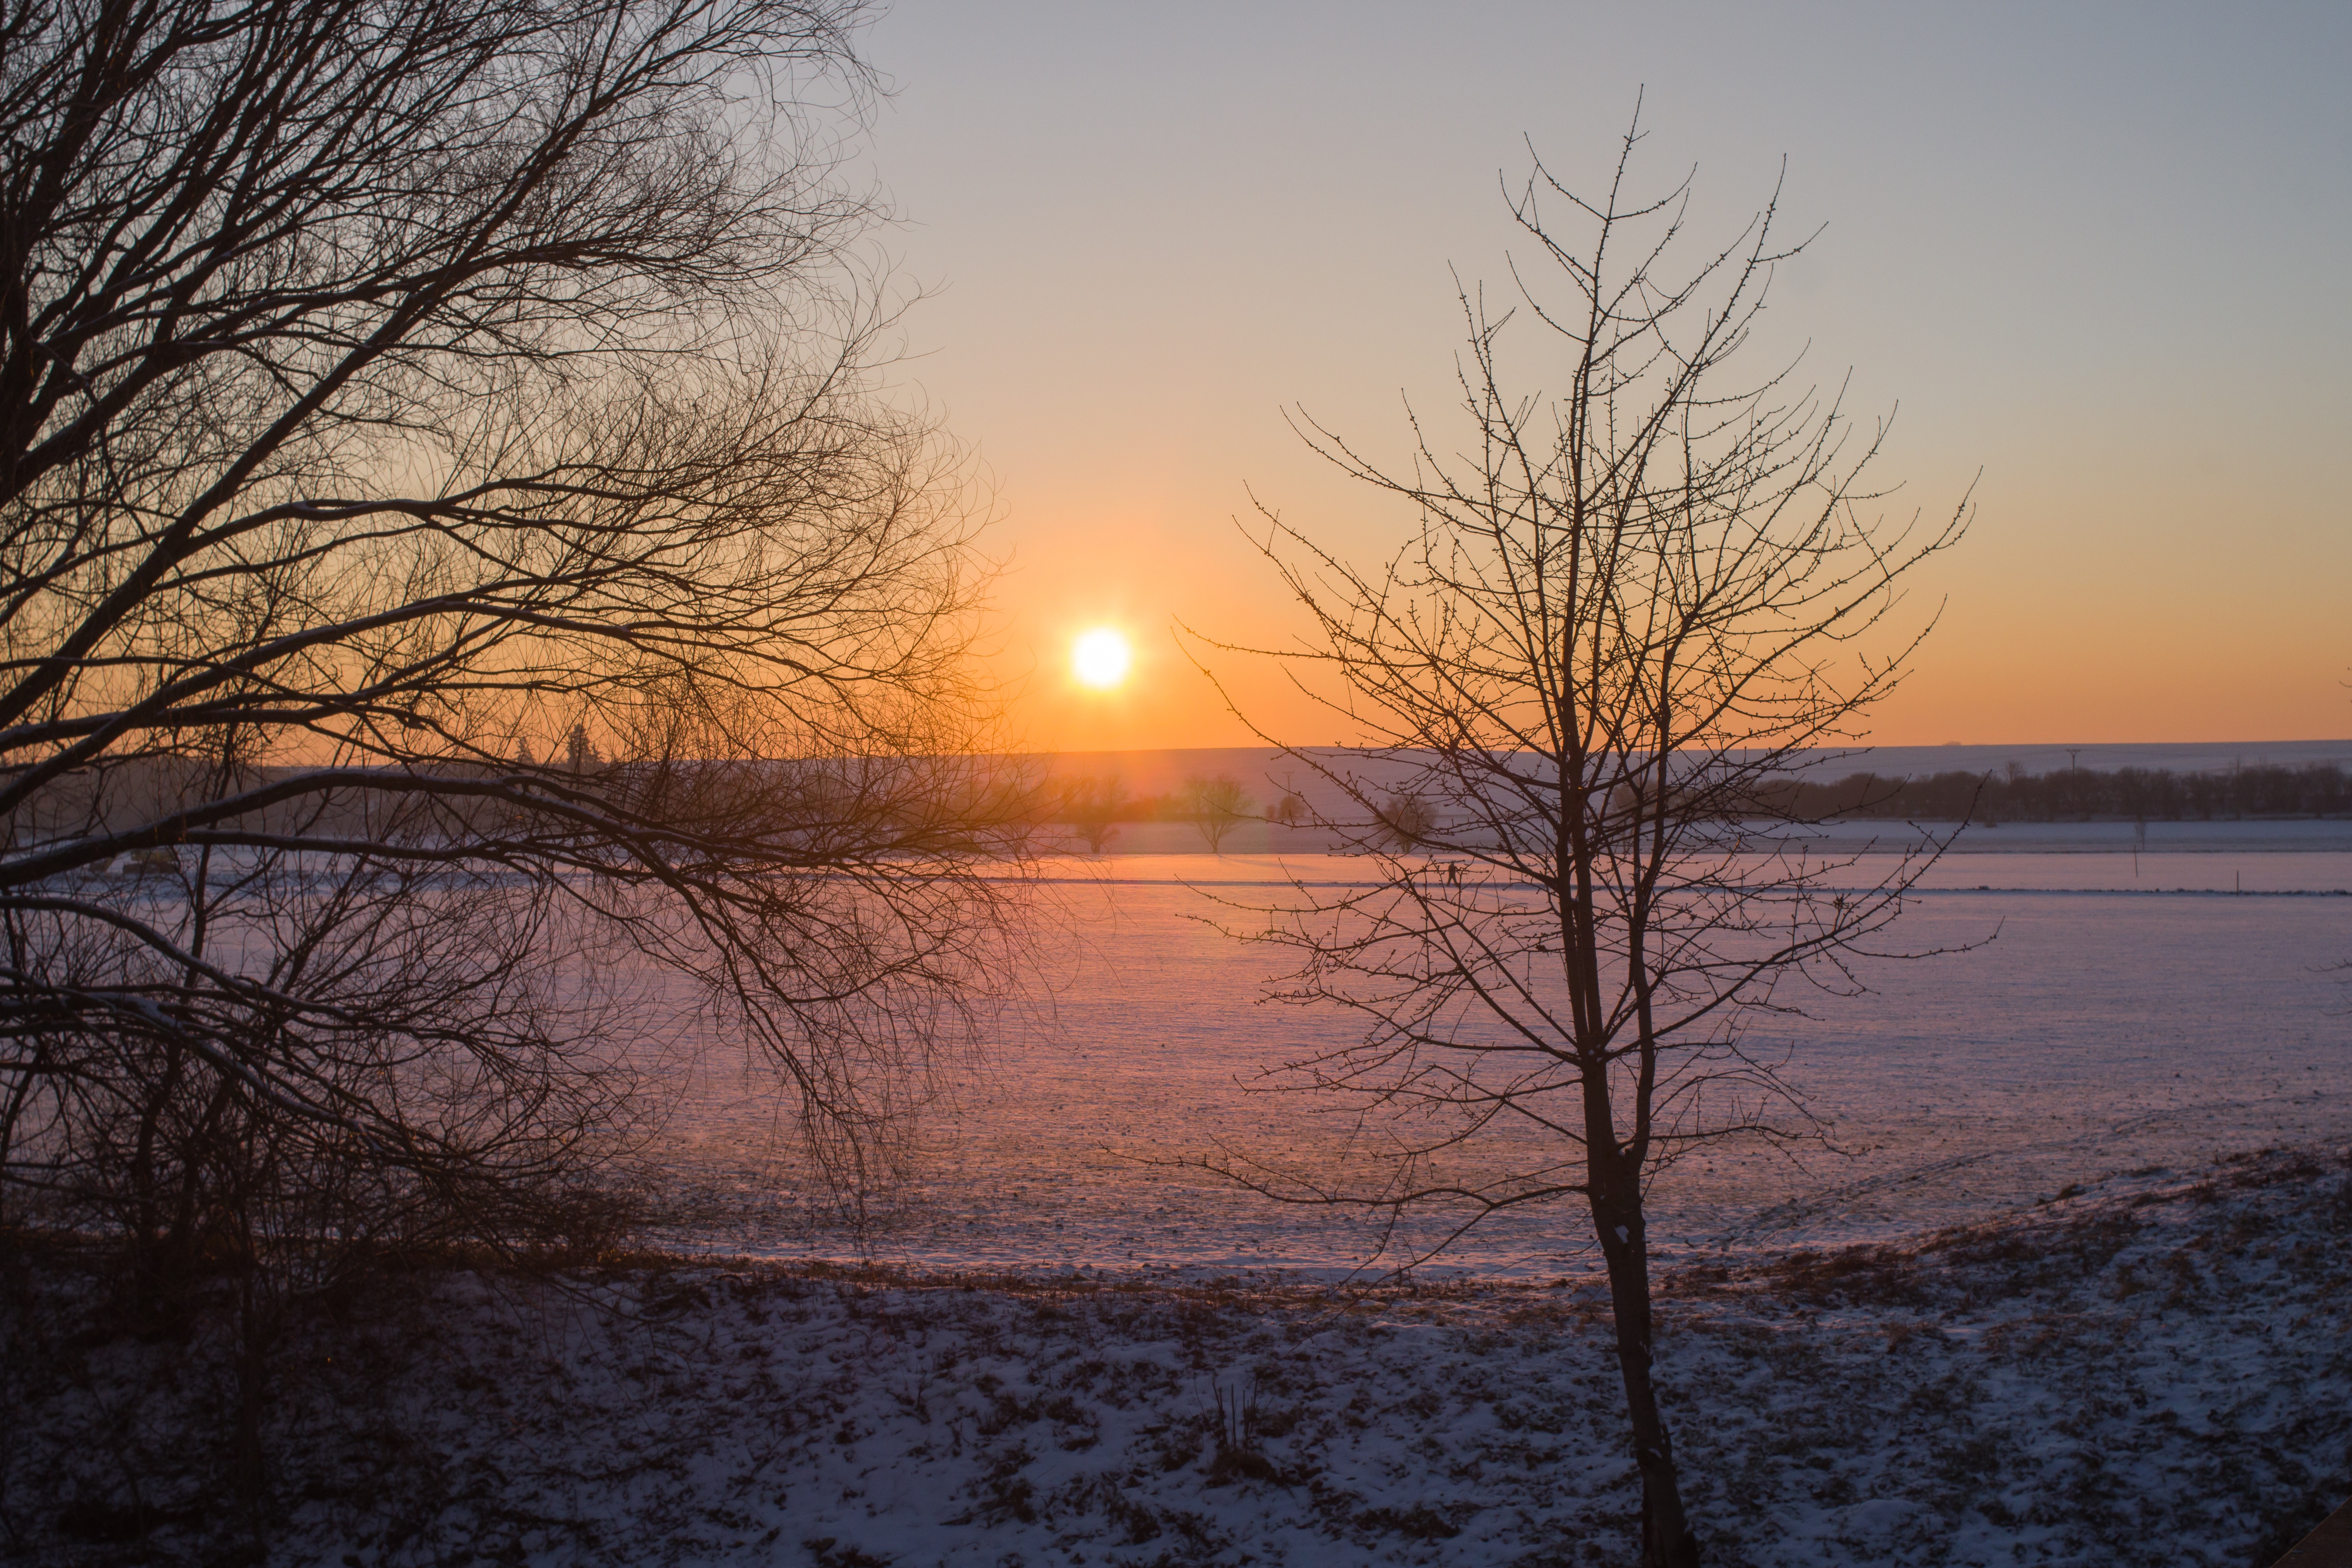
landscape, tree, water, nature, horizon, branch, snow, winter, sky, sun, sunrise, sunset, field, sunlight, morning, lake, frost, dawn, atmosphere, river, dusk, evening, reflection, calm, bank, wetland, floodplain, loch, freezing, phenomenon, astronomical object, computer wallpaper, red sky at morning